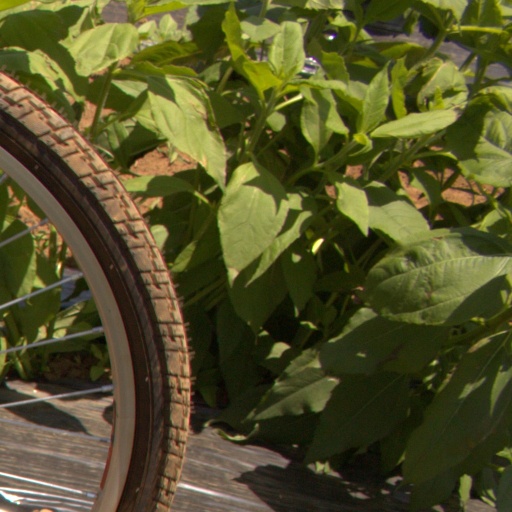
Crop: Jerusalem artichoke